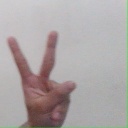
अक्षर: क